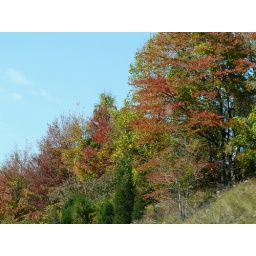
Shot out the car window on Interstate 76 west in Pennsylvania on the way to Hershey, Pennsylvania 10-23-10